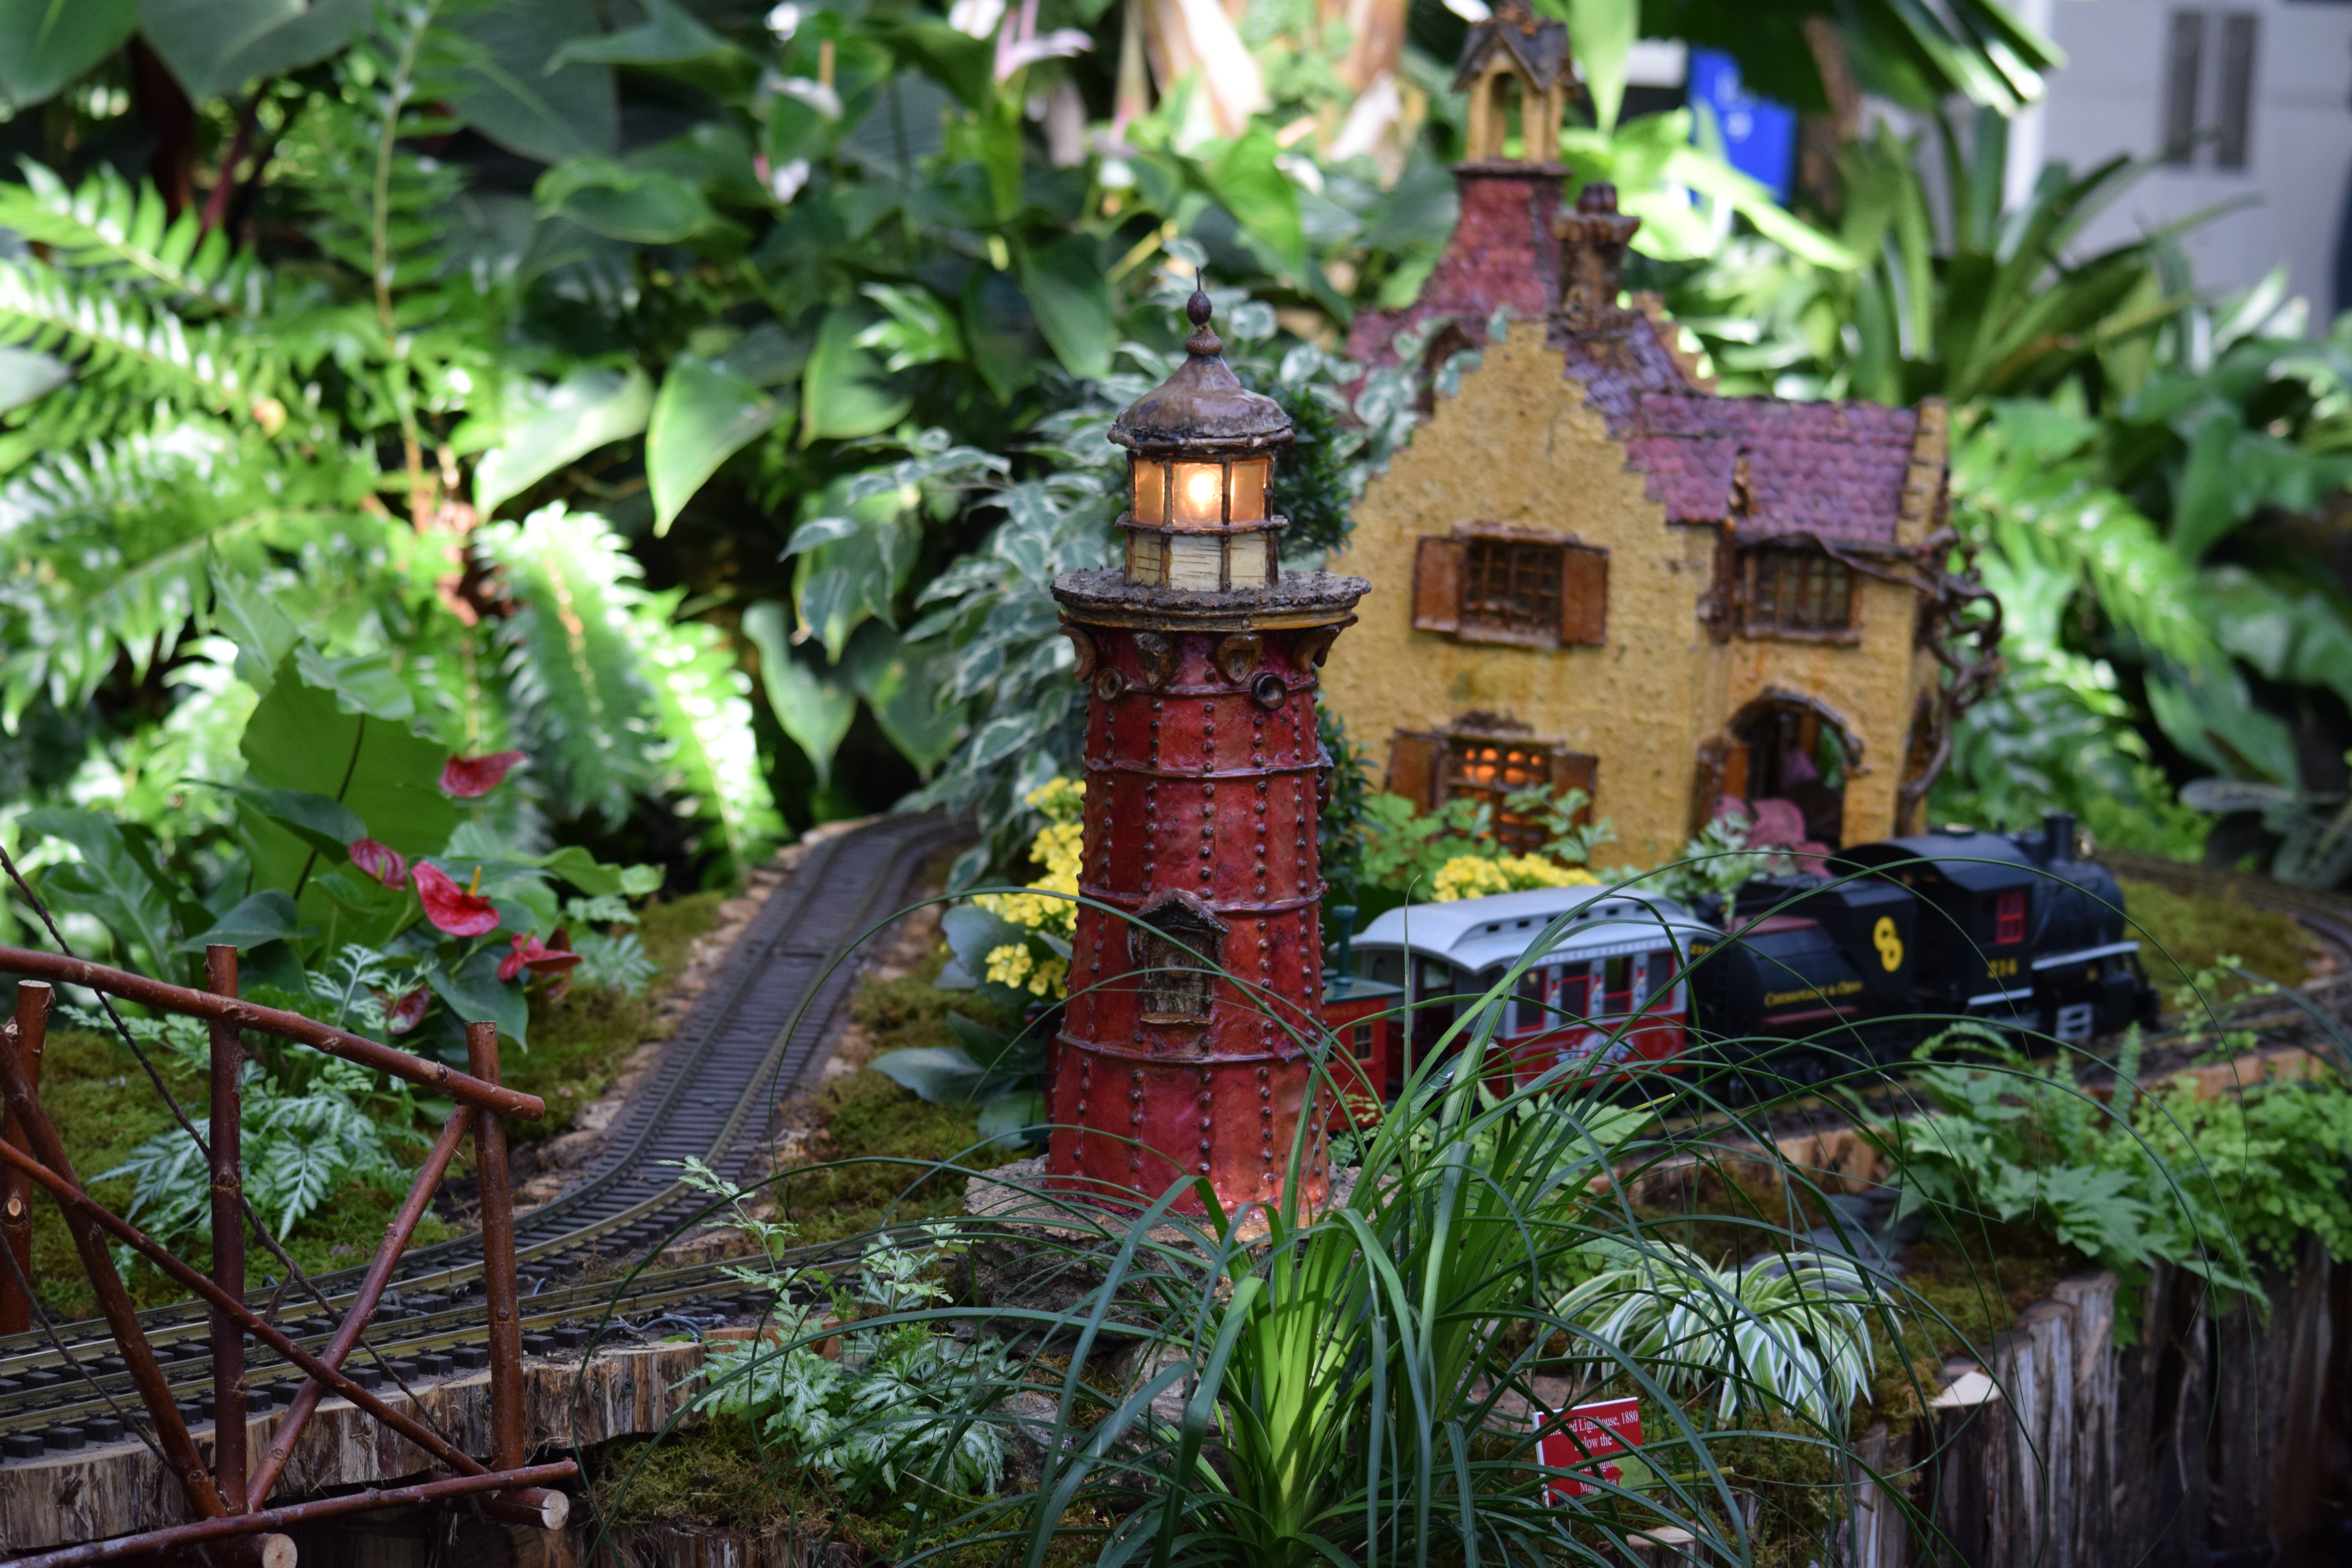
lighthouse, flower, train, manhattan, red, jungle, nyc, backyard, nikon, garden, miniature, rainforest, under, tren, yard, bronx, faro, nybg, gwbridge, newyorkbotanicalgarden, littleredlighthouse, fortwashingtonpark, d3300, holidaytrainshow2014, outdoor structure